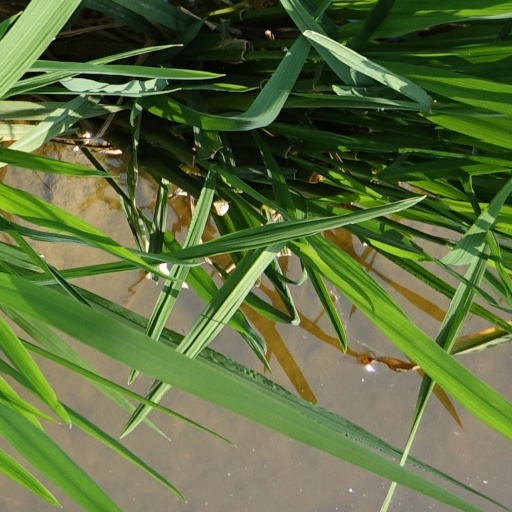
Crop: rice